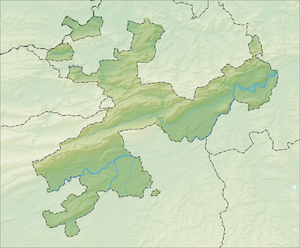
Le parc naturel Thal est un parc naturel régional d'importance nationale située dans le canton de Soleure en Suisse.
Le Belchenflue est un sommet du massif du Jura suisse, marquant la frontière entre les cantons de Bâle-Campagne et de Soleure à environ 7 kilomètres de la ville d'Olten.
Le Balmberg est un col de montagne situés dans le nord-est du massif du Jura dans le canton de Soleure en Suisse.
Le Bas-Hauenstein est un col situé dans le massif du Jura, en Suisse.